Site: brandenburg
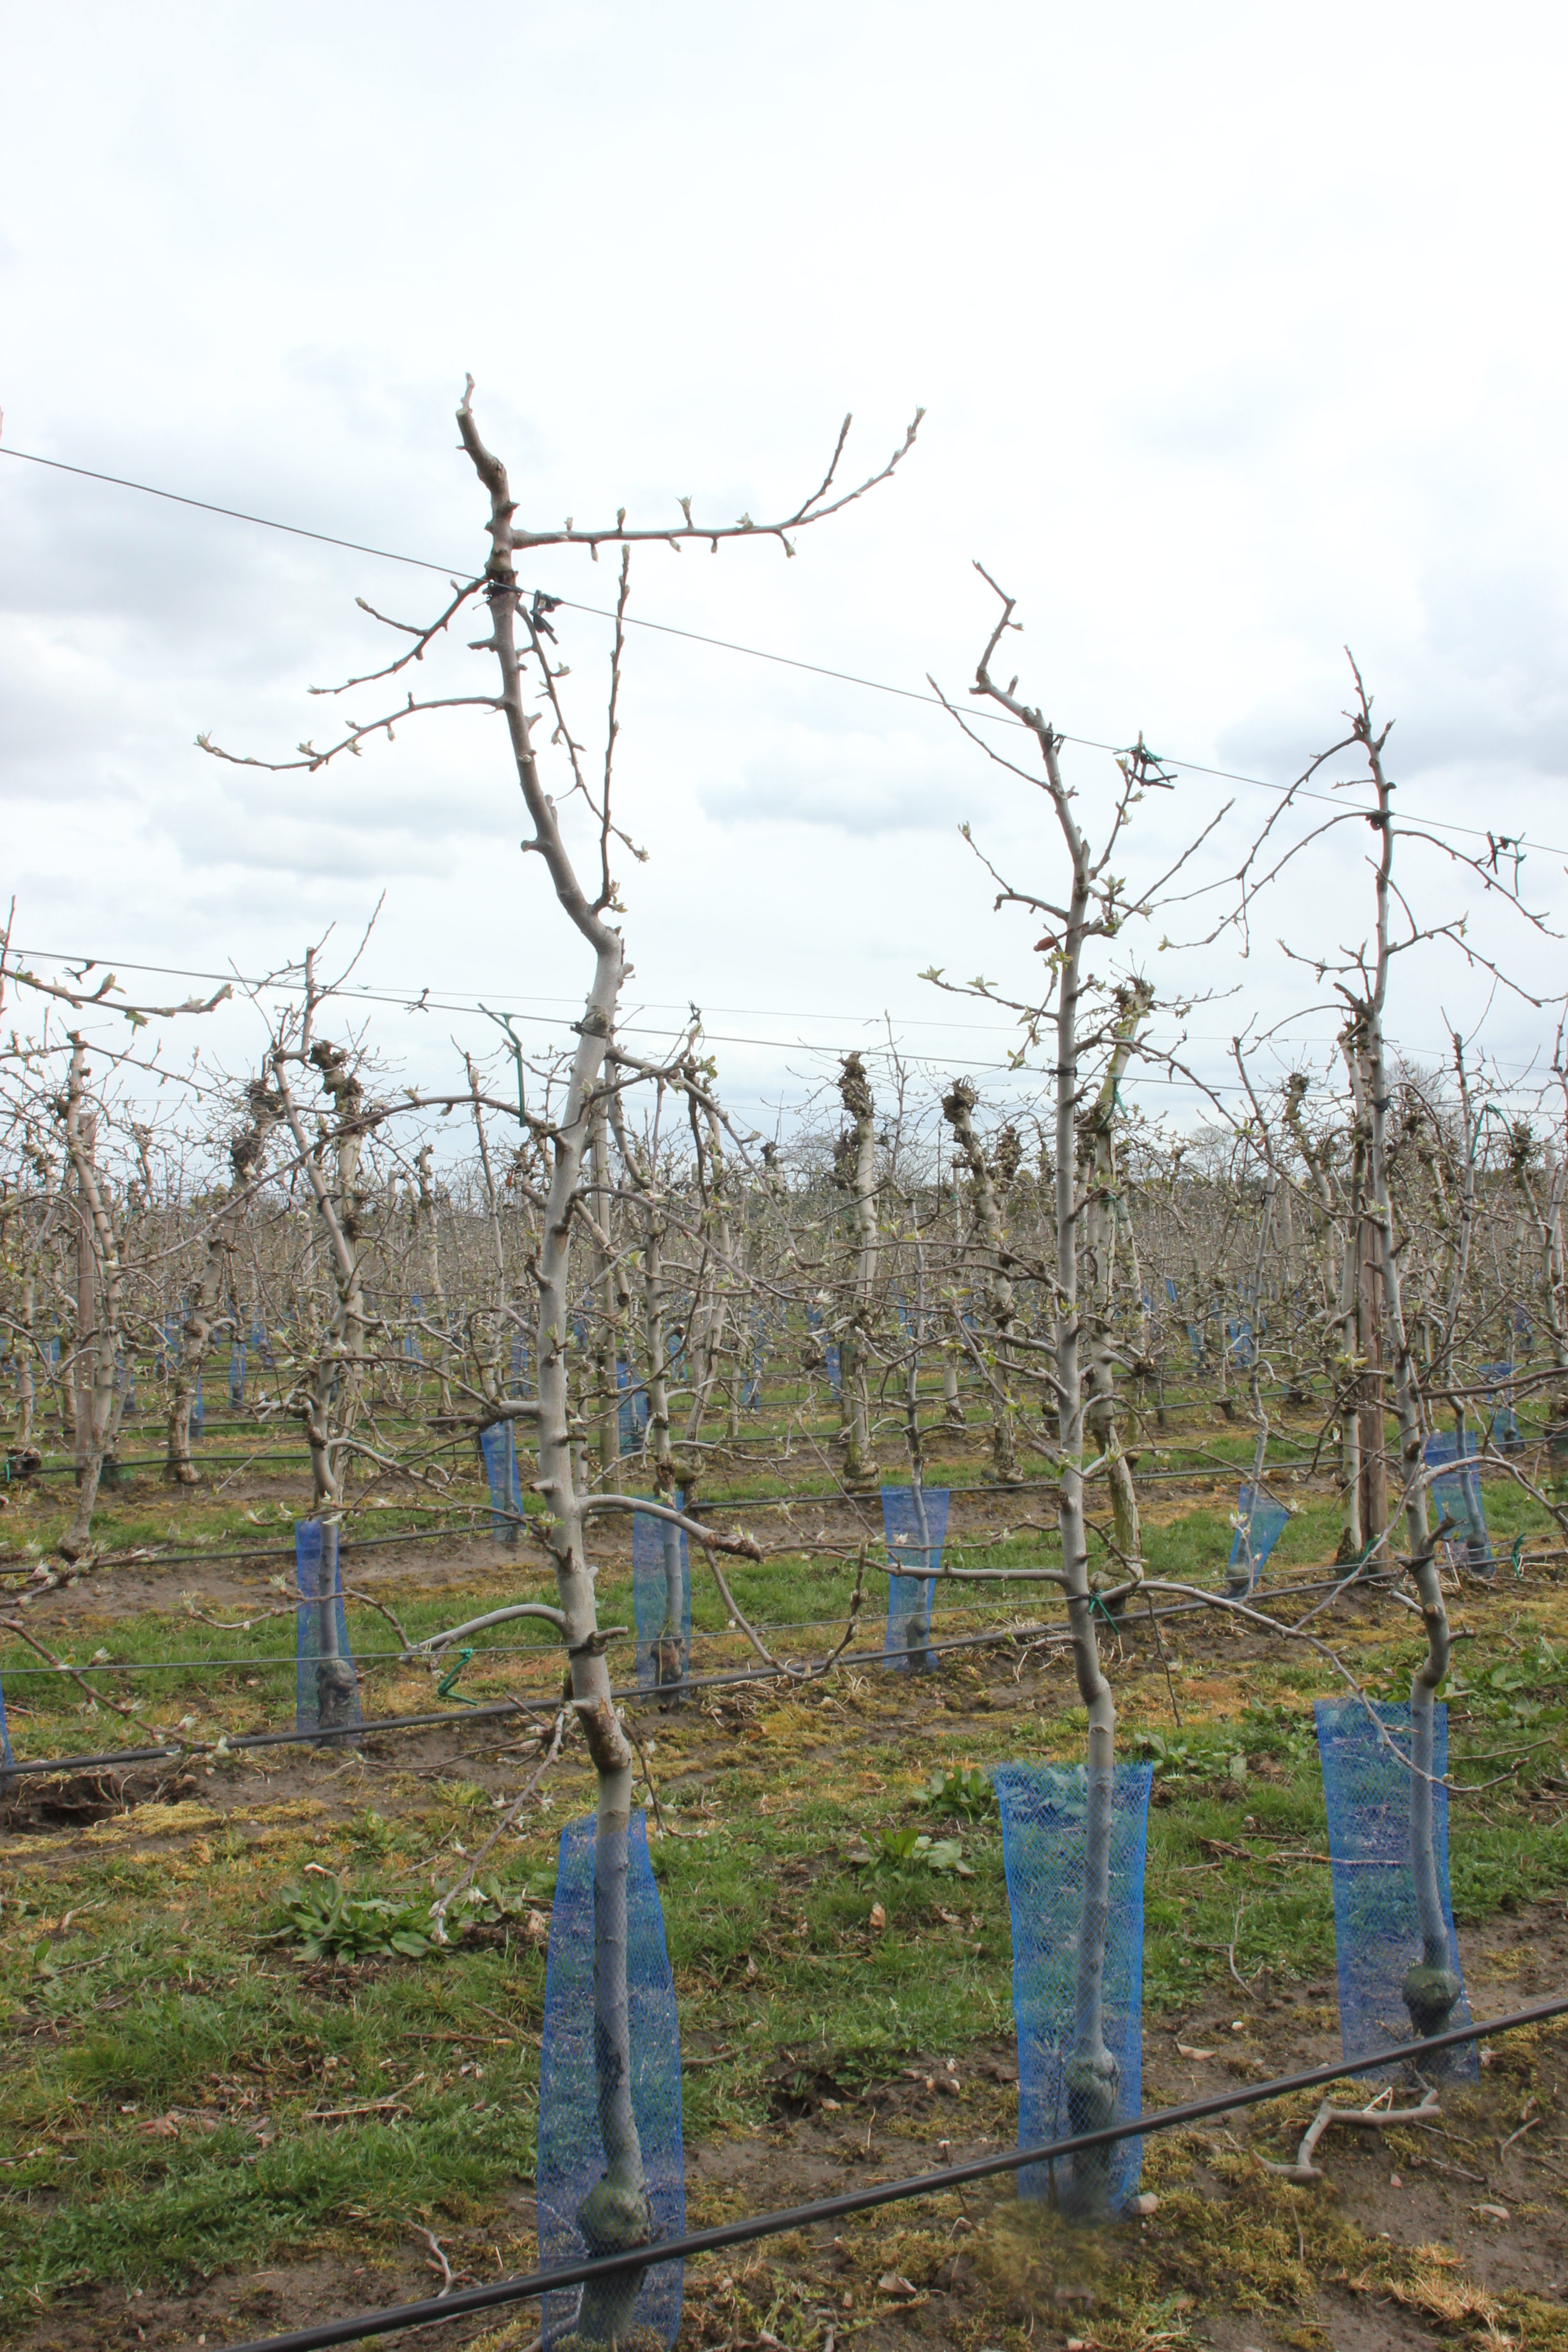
Growth stage (BBCH 55): Inflorescence emergence